Skånela Church

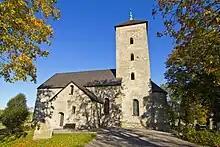
Skånela Church, external view

Skånela Church is a medieval Lutheran church in the Archdiocese of Uppsala in Stockholm County, Sweden. It is one of the oldest churches in Stockholm County.